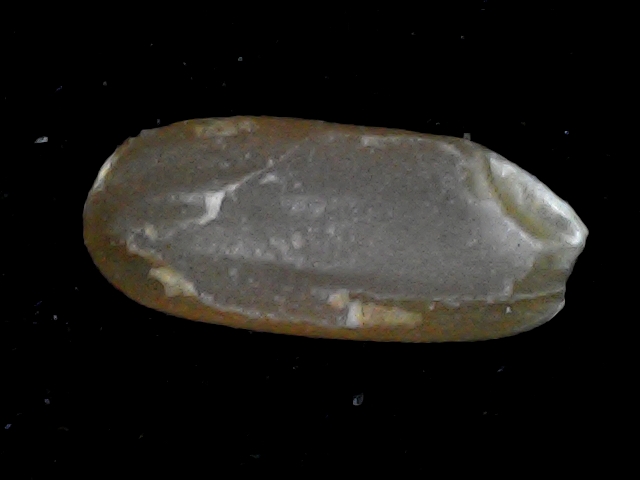
Rice variety: BD76